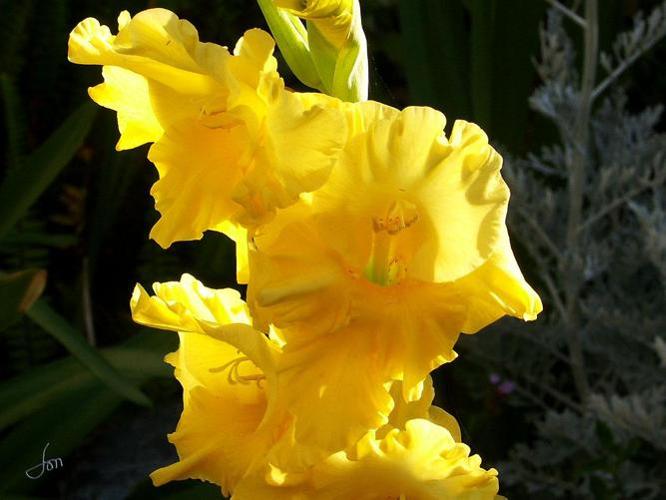
Label: sword lily